Topochemical polymerization

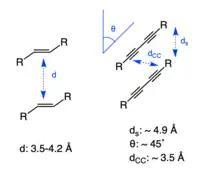
Two criteria of topochemical polymerization

In topochemical polymerization, little room is provided for the monomer to adjust their position. Thus, the reacting sites of the monomer should be pre-packed in a suitable manner. If [2+2] cycloaddition is involved in the polymerization, then the alignment of double bonds within the crystal should fulfill the aforementioned Schmidt's criteria. Sometimes multiple parameters should be considered. As shown in the figure, for example, the 1,4-polymerization of diacetylene requires the fine adjustment of angle as well as the monomer packing distance to achieve a satisfying reaction site distance d (distance between C1 and C4).